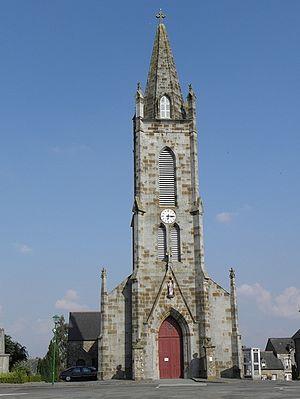
Façade occidentale de l'église Saint-Samson à La Fontenelle (35).
La Fontenelle est une ancienne commune française située dans le département d'Ille-et-Vilaine en région Bretagne, peuplée de 542 habitants. Le 1ᵉʳ janvier 2019, elle a fusionné avec Antrain, Saint-Ouen-la-Rouërie et Tremblay pour former la commune de Val-Couesnon.